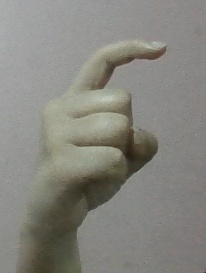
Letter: ra